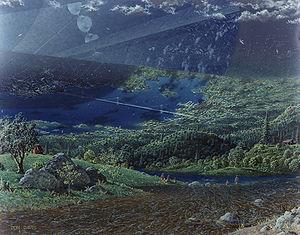
Les Villes de l'espace : vers le peuplement, l'industrialisation et la production d'énergie dans l'espace est un livre publié en 1977, écrit par Gerard K. O'Neill, et constitue une feuille de route pour ce que les États-Unis pourraient faire dans l'espace après le programme Apollo. Il envisage de construire de grandes colonies habitées sous la forme de cylindres O'Neill, en particulier près des points de Lagrange. Ces colonies seraient construites en utilisant des matières premières tirées de la surface lunaire à l'aide d'une catapulte électromagnétique fonctionnant avec des panneaux solaires ainsi que depuis des astéroïdes, et financées par la construction de centrale solaires orbitales.